Brandeis University

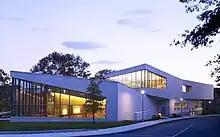
Brandeis's admissions building at night

Alpert had worked his way through Boston University School of Law and co-founded the firm of Alpert and Alpert. Alpert's firm had a long association with the New York, New Haven and Hartford Railroad, of which he was to become president from 1956 to 1961. Alpert was chairman of Brandeis from 1946 to 1954, and a trustee from 1946 until his death. By February 5, 1946, Goldstein had recruited Albert Einstein, whose involvement drew national attention to the nascent university. Einstein believed the university would attract the best young people in all fields, satisfying a real need.